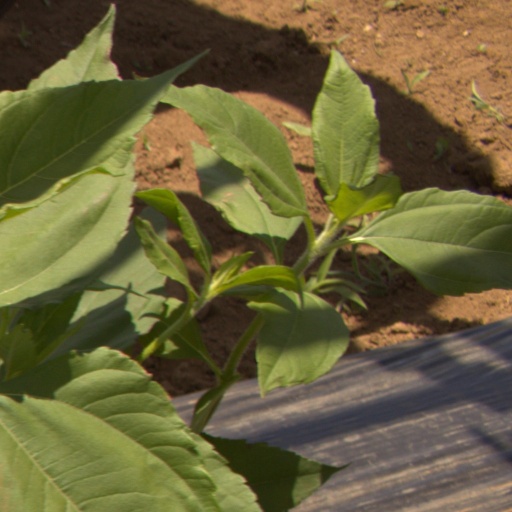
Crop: Jerusalem artichoke